German submarine U-71 (1940)

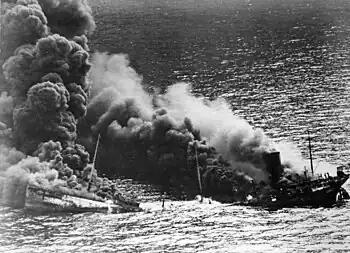
The tanker "Dixie Arrow", torpedoed off Cape Hatteras by "U-71" on 26 March 1942 during the height of the Second Happy Time.

Her luck and that of her commander, "Kapitänleutnant" Walter Flachenberg, changed on her fifth foray, sinking a total of of shipping in March and April 1942. She returned to France, but this time to La Pallice.